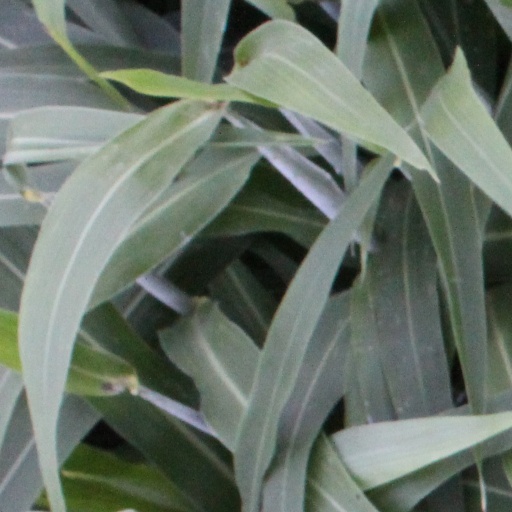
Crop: sorghum